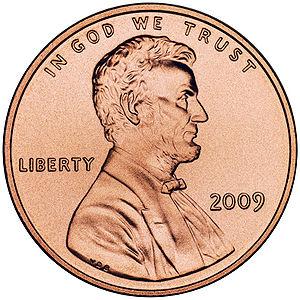
La série du Cent du bicentenaire de Lincoln est une série de 4 pièces de 1 centime de dollar américain commémorant le bicentenaire de la naissance d'Abraham Lincoln. L'émission de cette série a eu lieu en 2009.